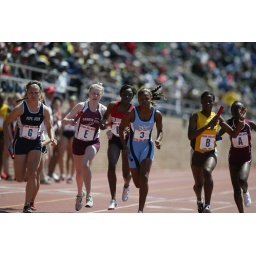
79FG0702 - Teams fight for the pole in the girls 4 x 800